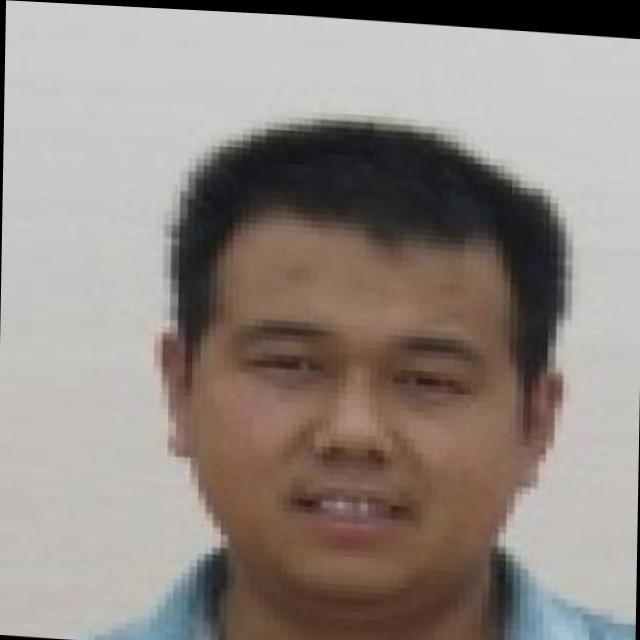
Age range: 21-44